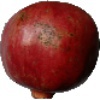
Label: Pomegranate 1